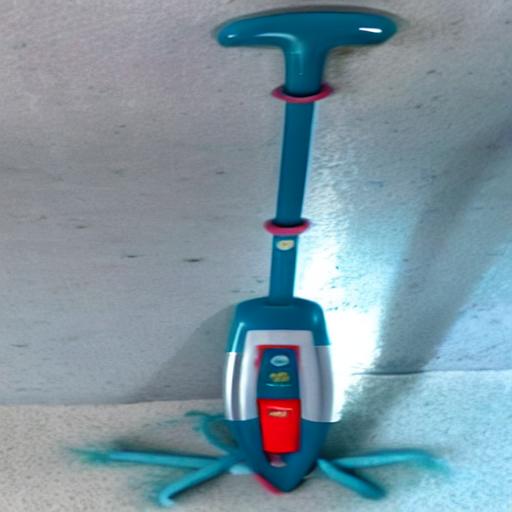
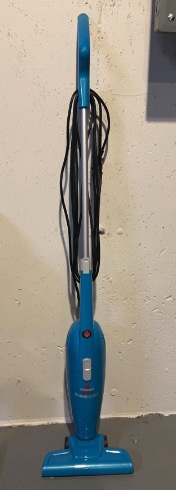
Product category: items_vacuum
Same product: no